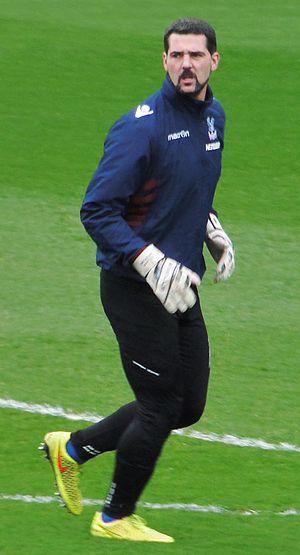
Julián Speroni, de son nom complet Julián Maria Speroni, est un footballeur argentin évoluant au poste de gardien de but pour le club anglais de Crystal Palace.